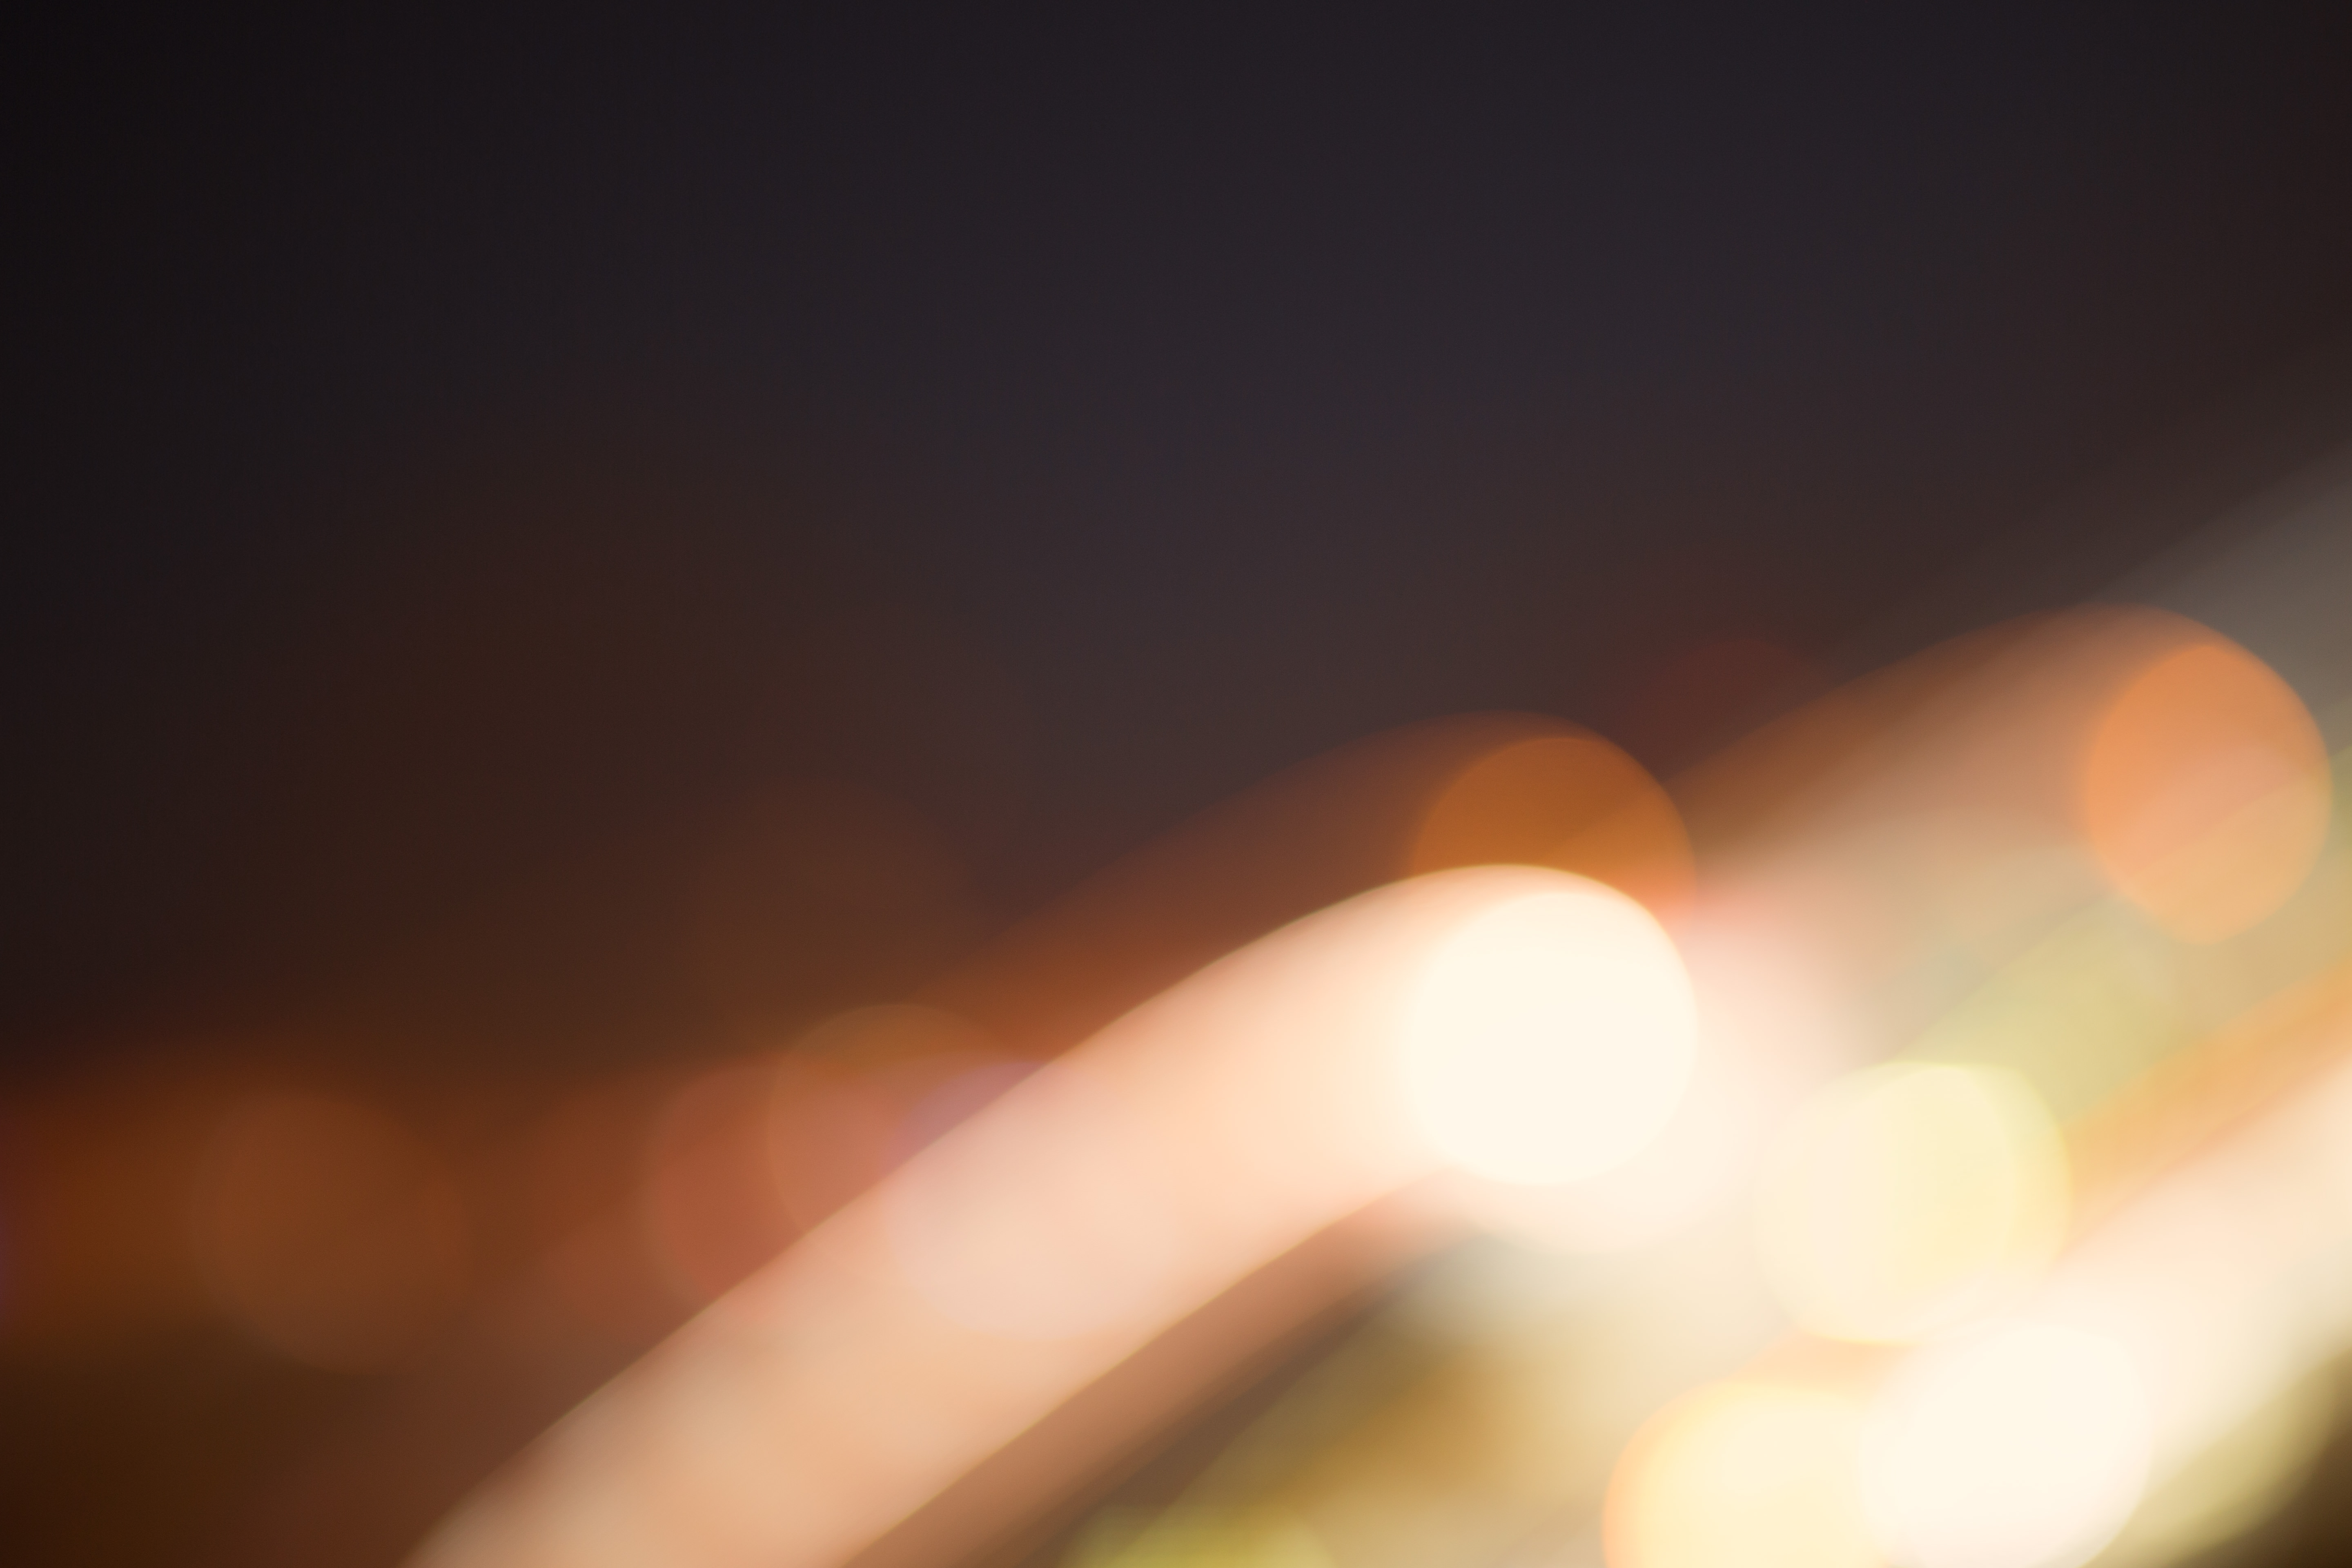
art, sky, light, orange, yellow, hand, finger, sunlight, cloud, night, photography, macro photography, darkness, lens flare, Tints and shades